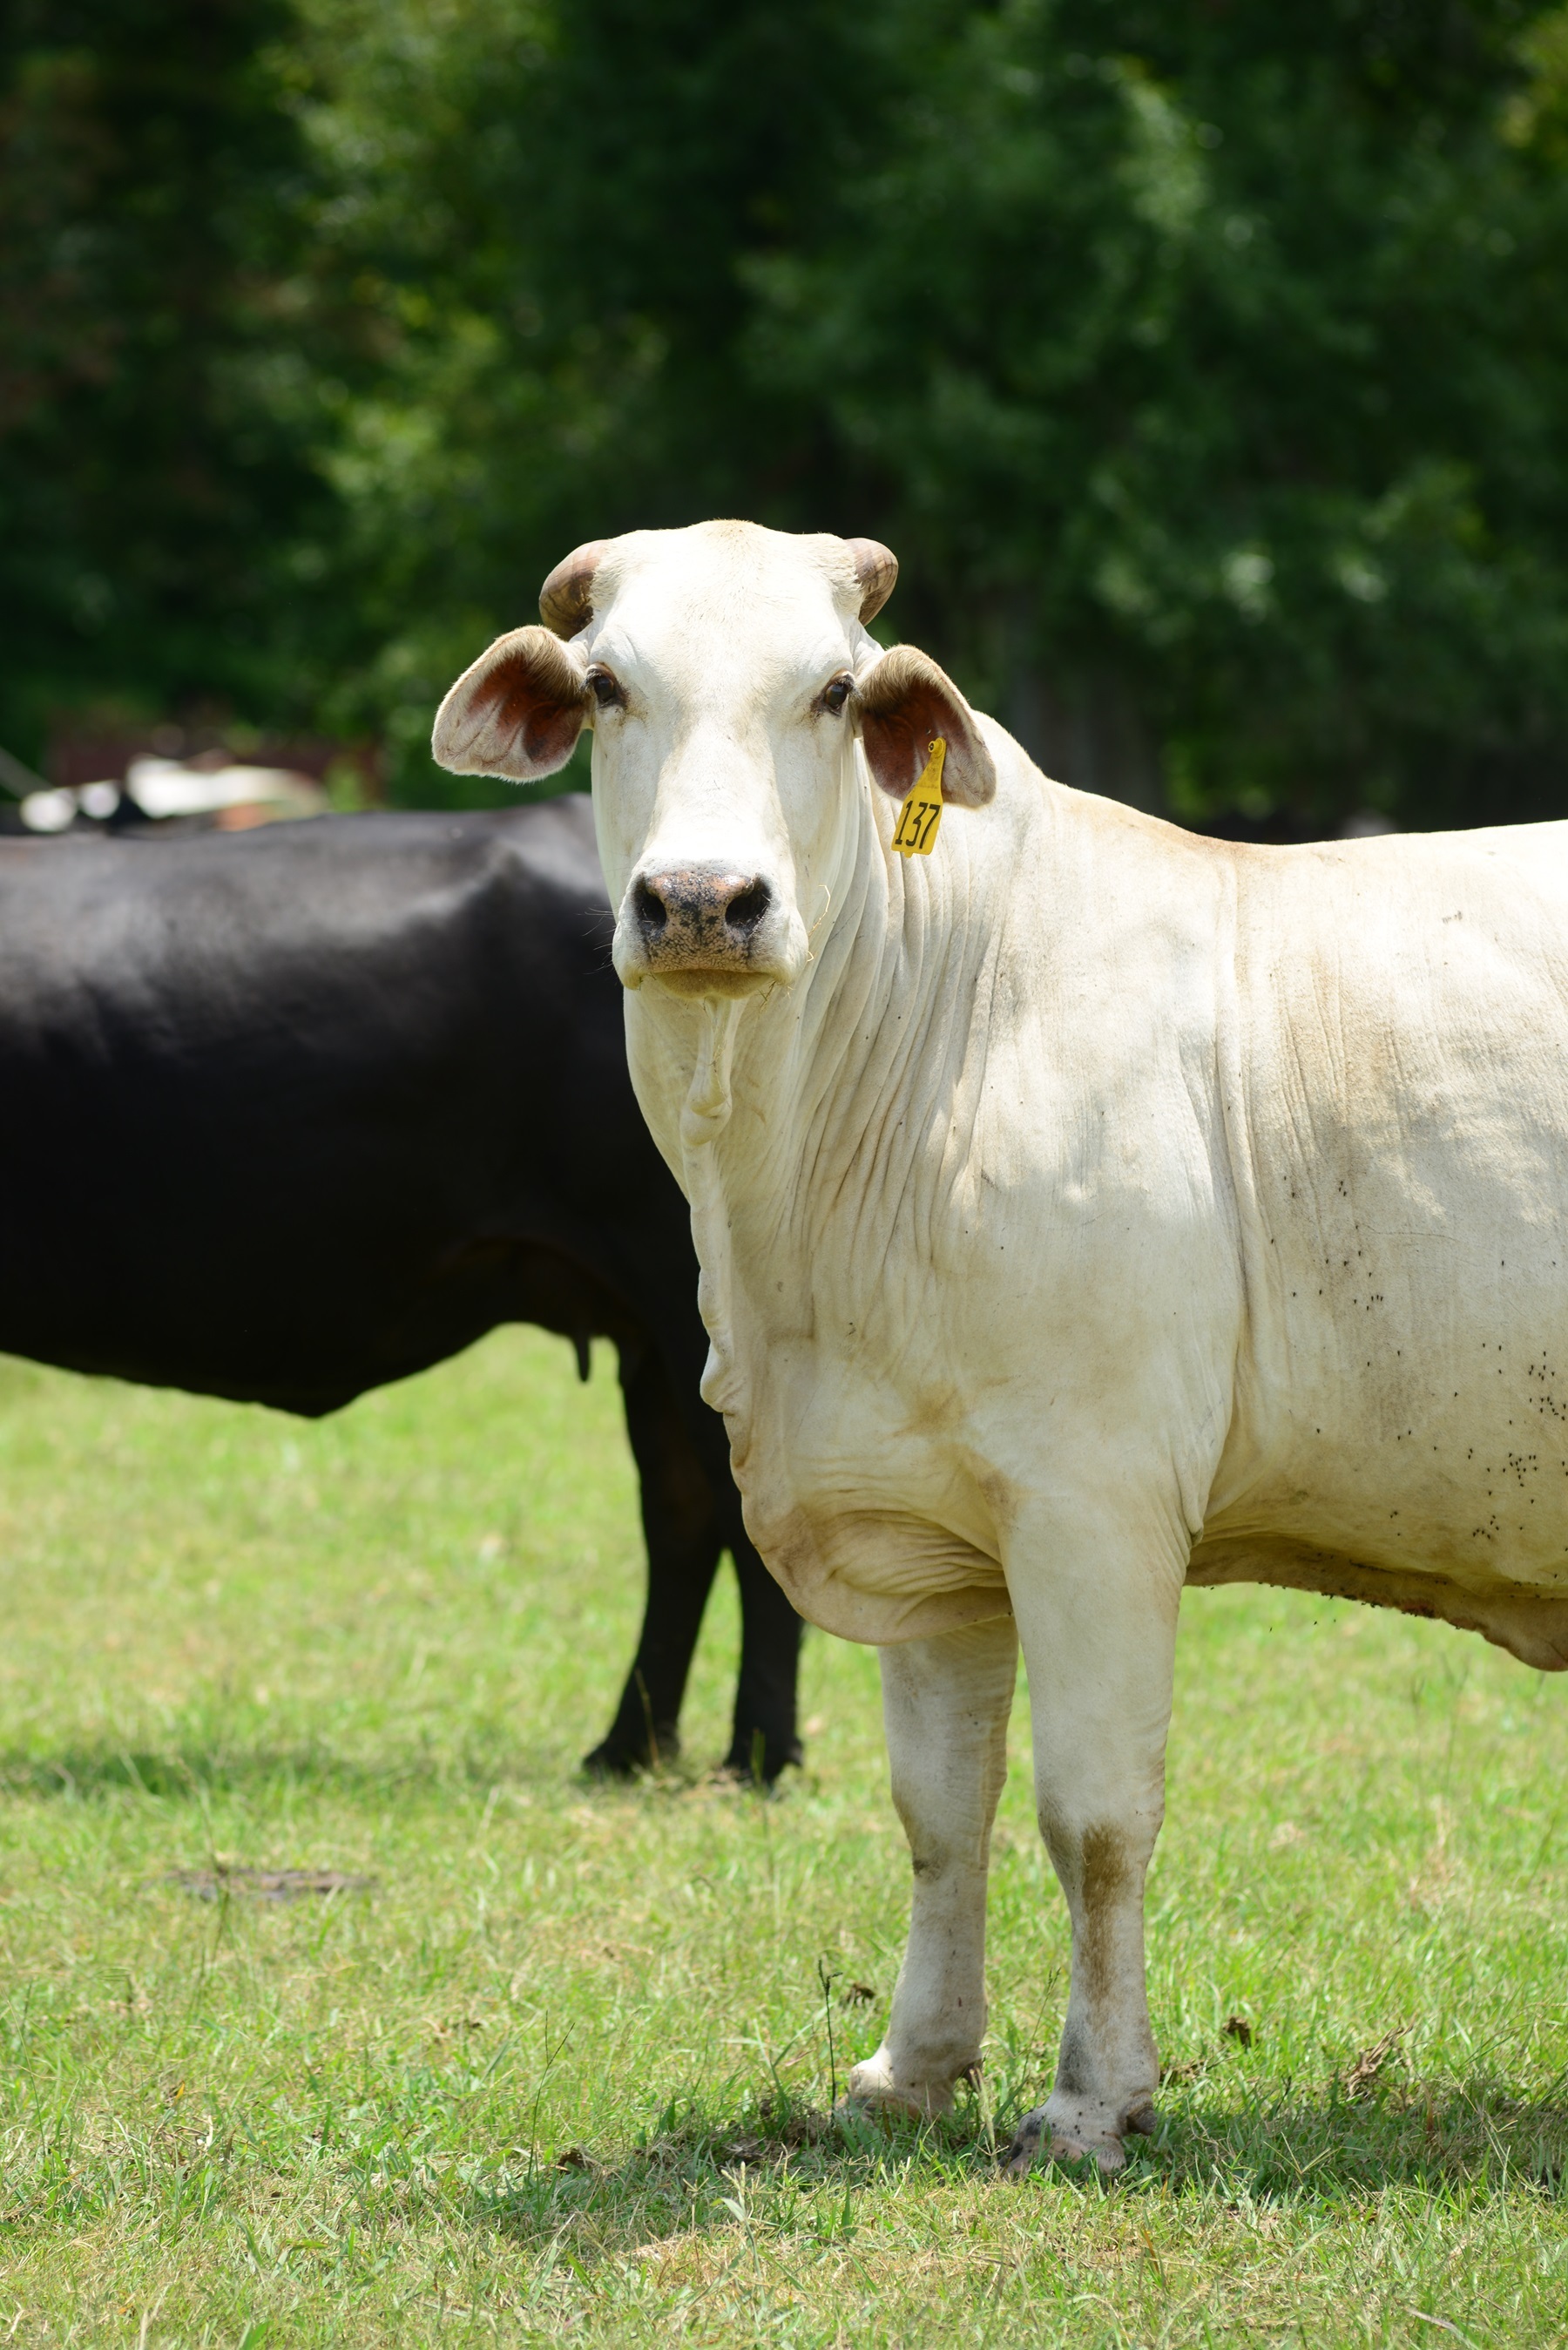
grass, farm, meadow, countryside, rural, portrait, food, cow, cattle, pasture, grazing, livestock, mammal, agriculture, meat, beef, bovine, fauna, bull, vertebrate, domestic, angus, dairy cow, cattle like mammal, cow goat family